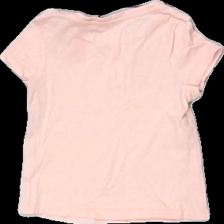
View: back
Type: T-shirt
Category: Children
Brand: Cubus
Colors: Pink
Material: 100% cotton
Pattern: Animal print
Cut: Regular
Size: 92
Season: All
Damage location: middle center
Damage 2 location: bottom center
Damage 3 location: bottom left
Price range: 50-100
Recommended usage: Reuse
Description: rosa t-shirt med djur och text fram